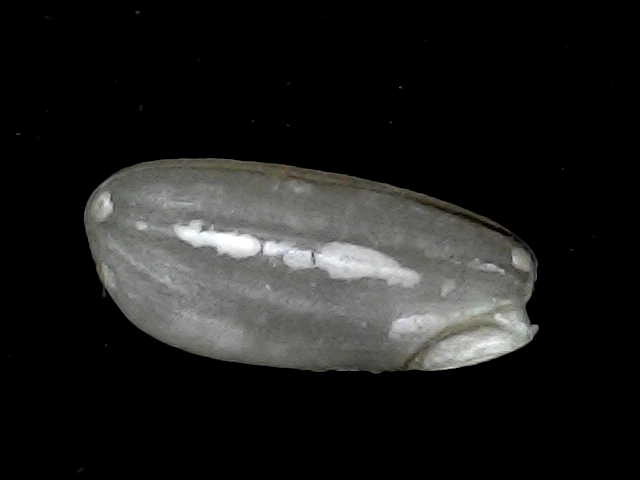
Rice variety: BD91